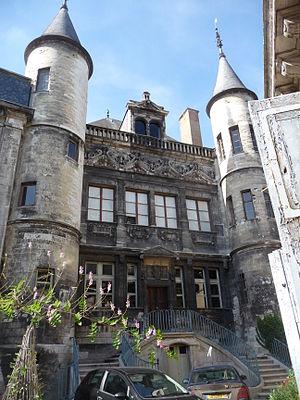
Cet hôtel se caractérise en particulier par la symétrie de ses tourelles à toits conique avec épis en plomb. Celle de gauche, plus grosse renferme un escalier. This building is classé au titre des Monuments Historiques. It is indexed in the Base Mérimée, a database of architectural heritage maintained by the French Ministry of Culture,